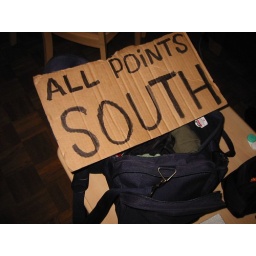
Matt found the best hitchhiking sign on the side of the road in Philly